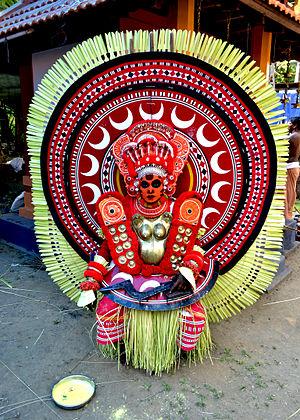
Le Theyyam est un rituel religieux du Kerala et du Karnataka où les danseurs incarnent des dieux. Il combine donc danse, transe, musique et art.